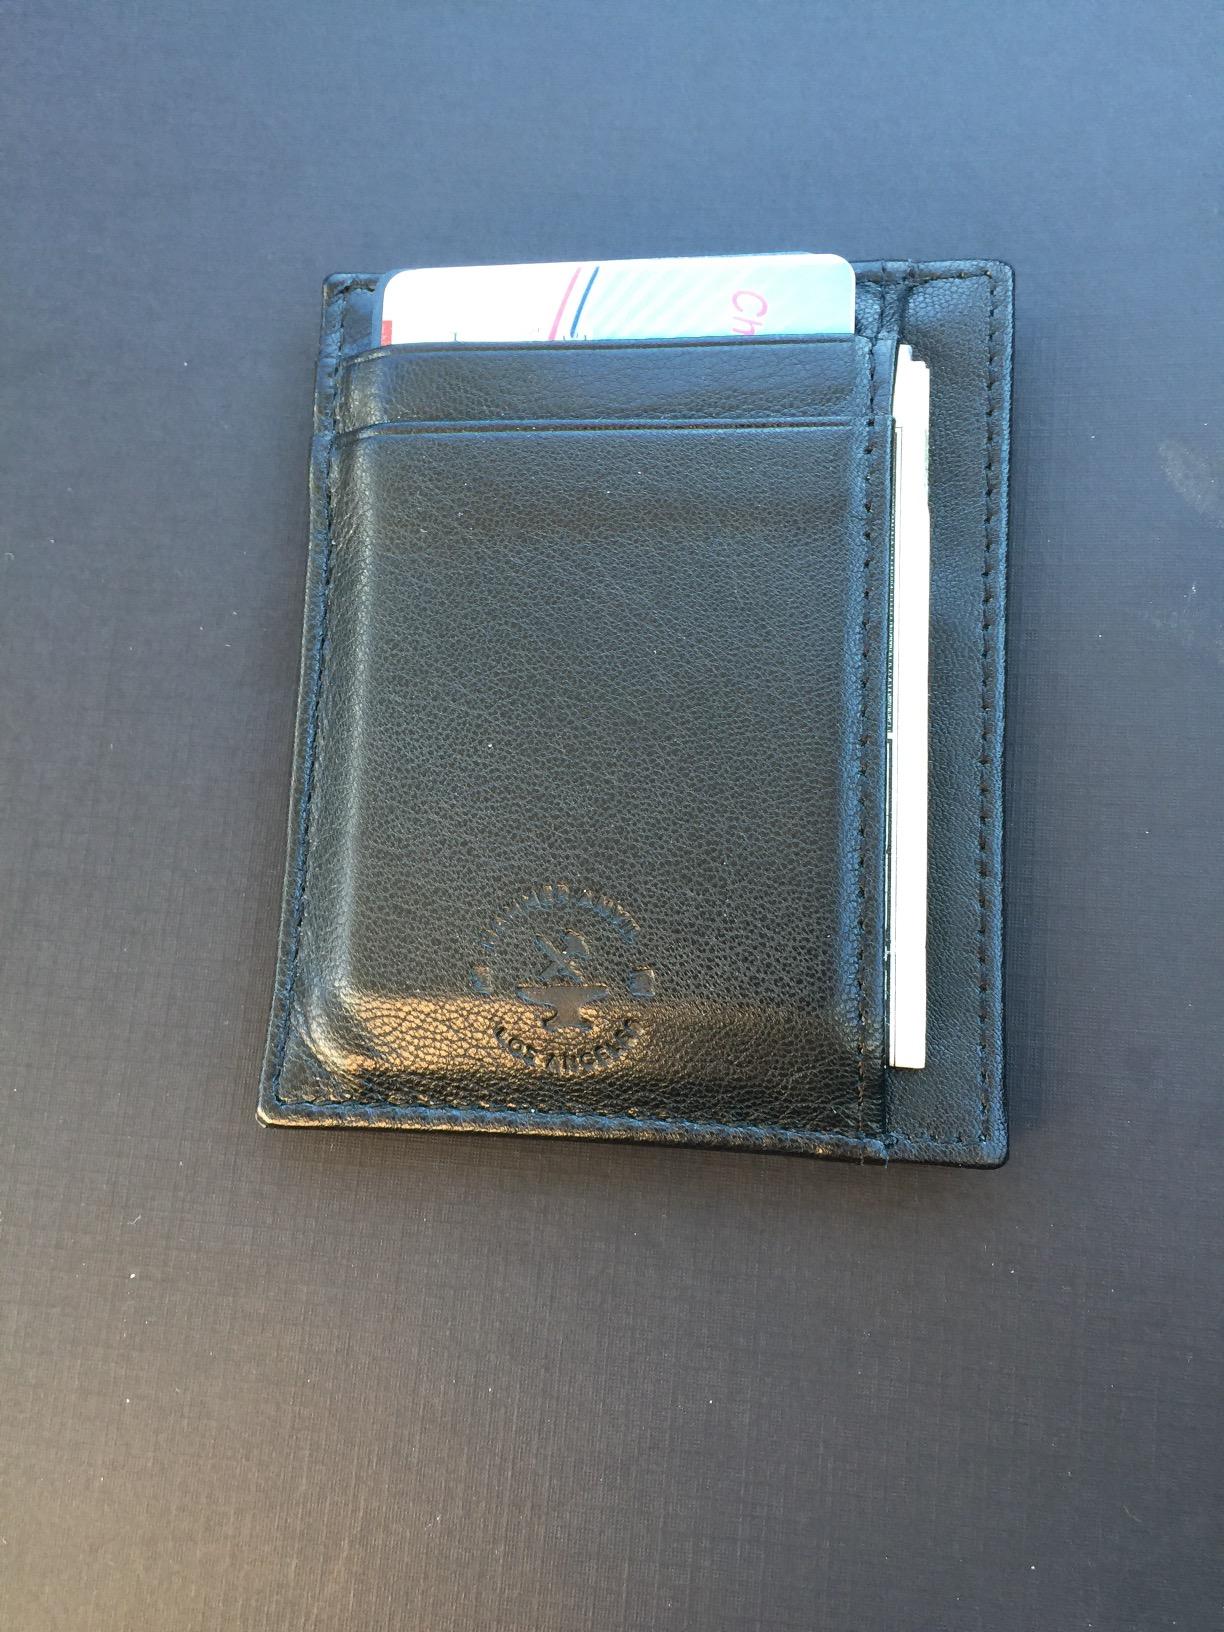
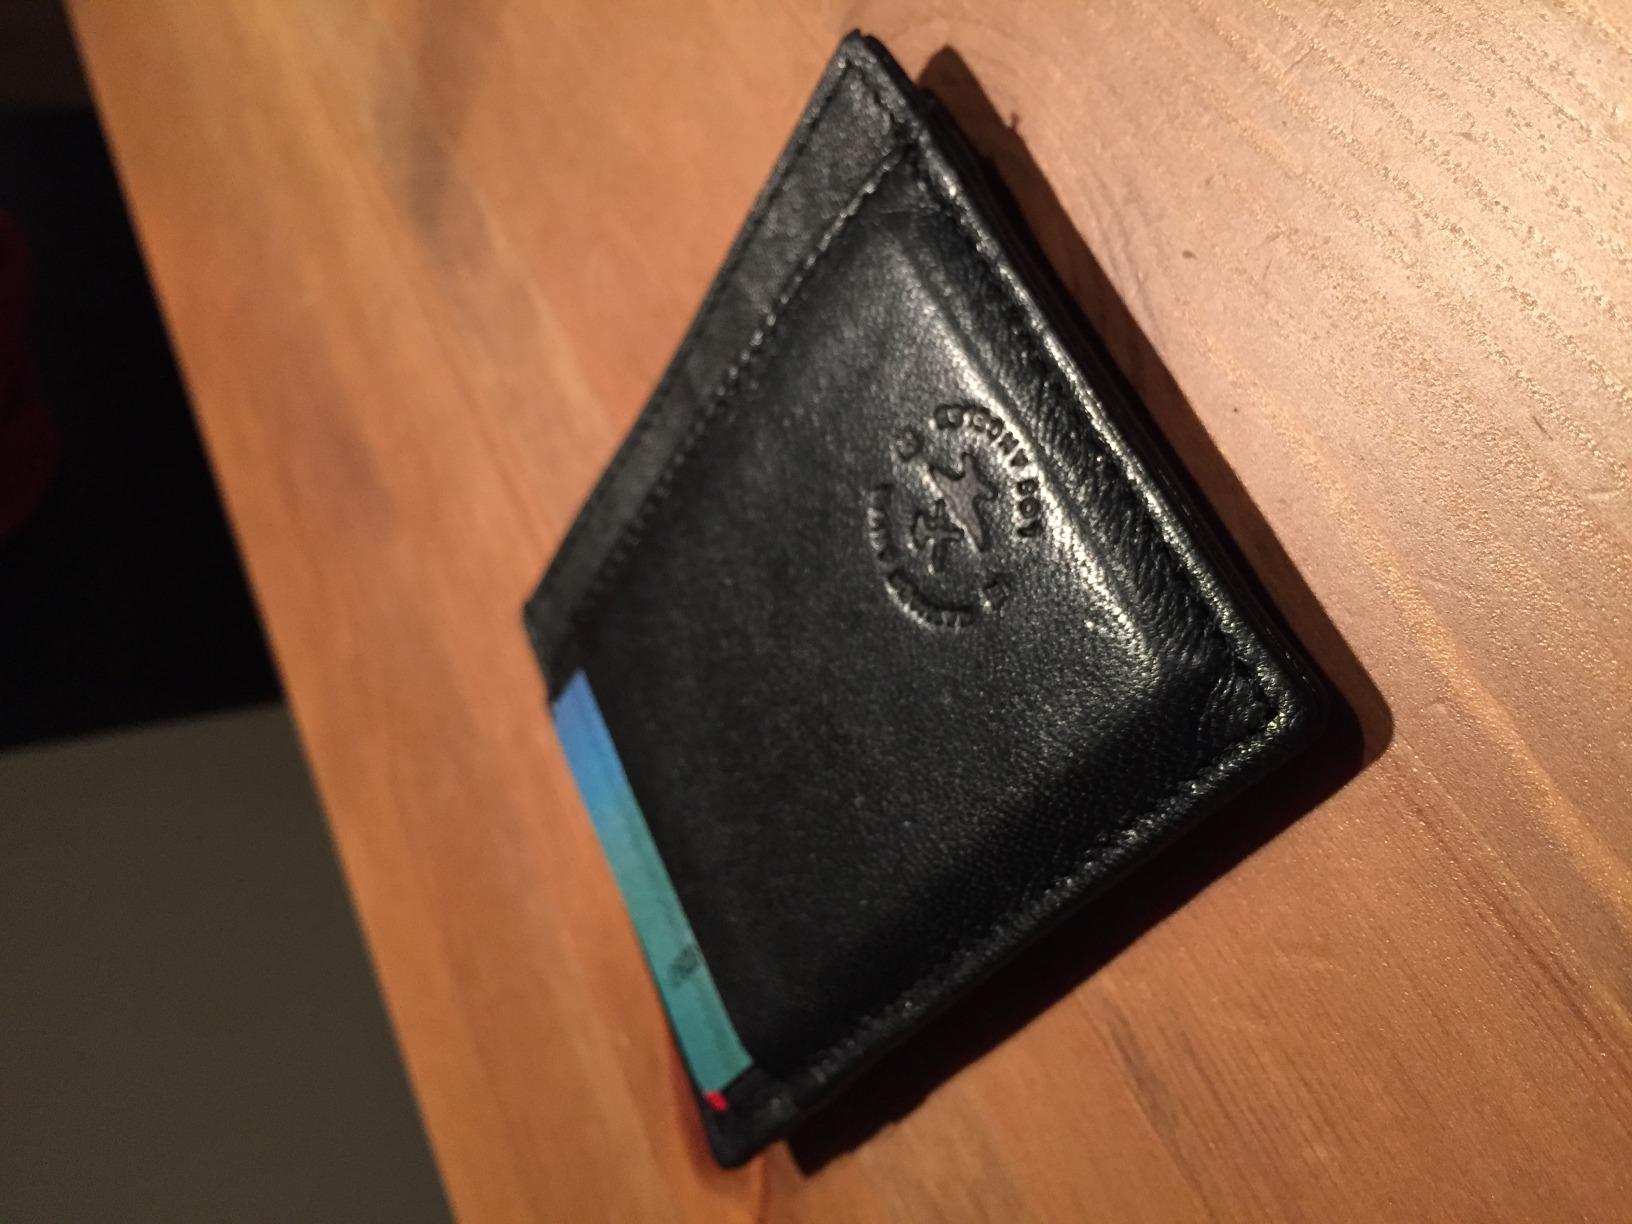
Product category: accessories_wallet
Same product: yes